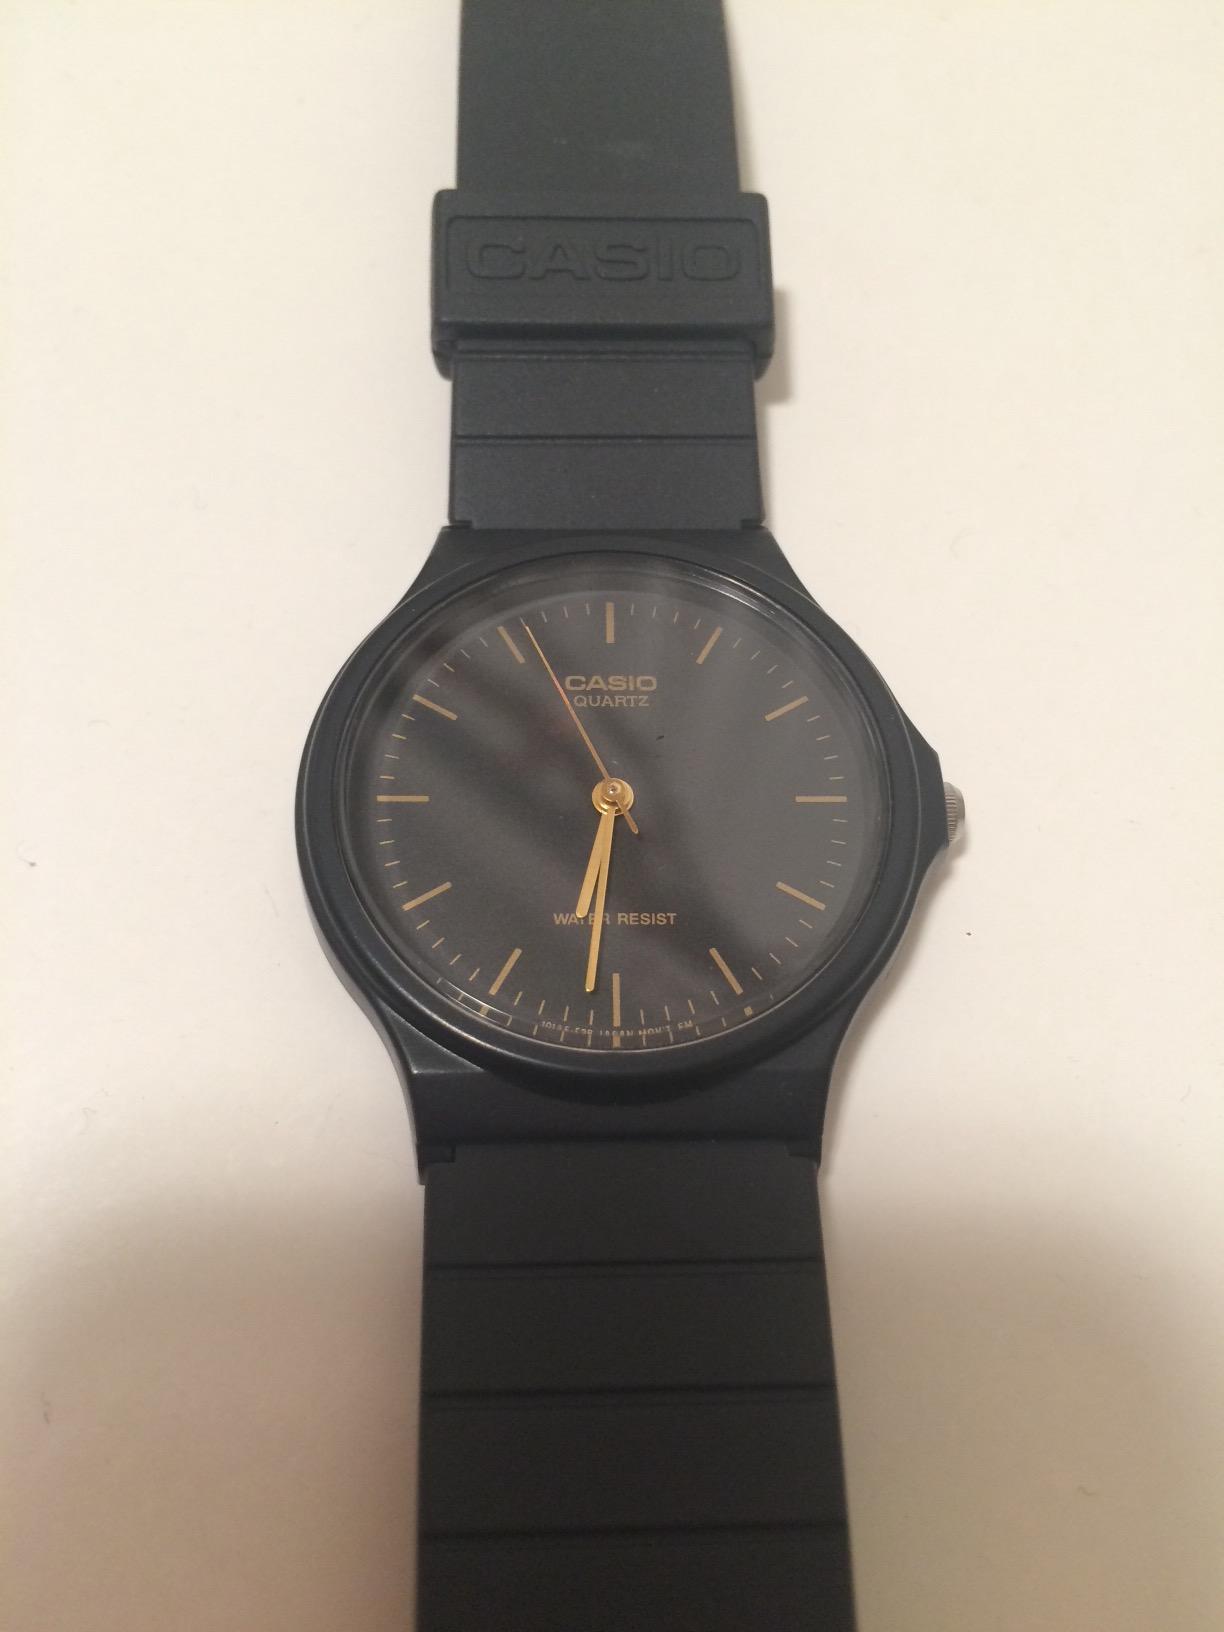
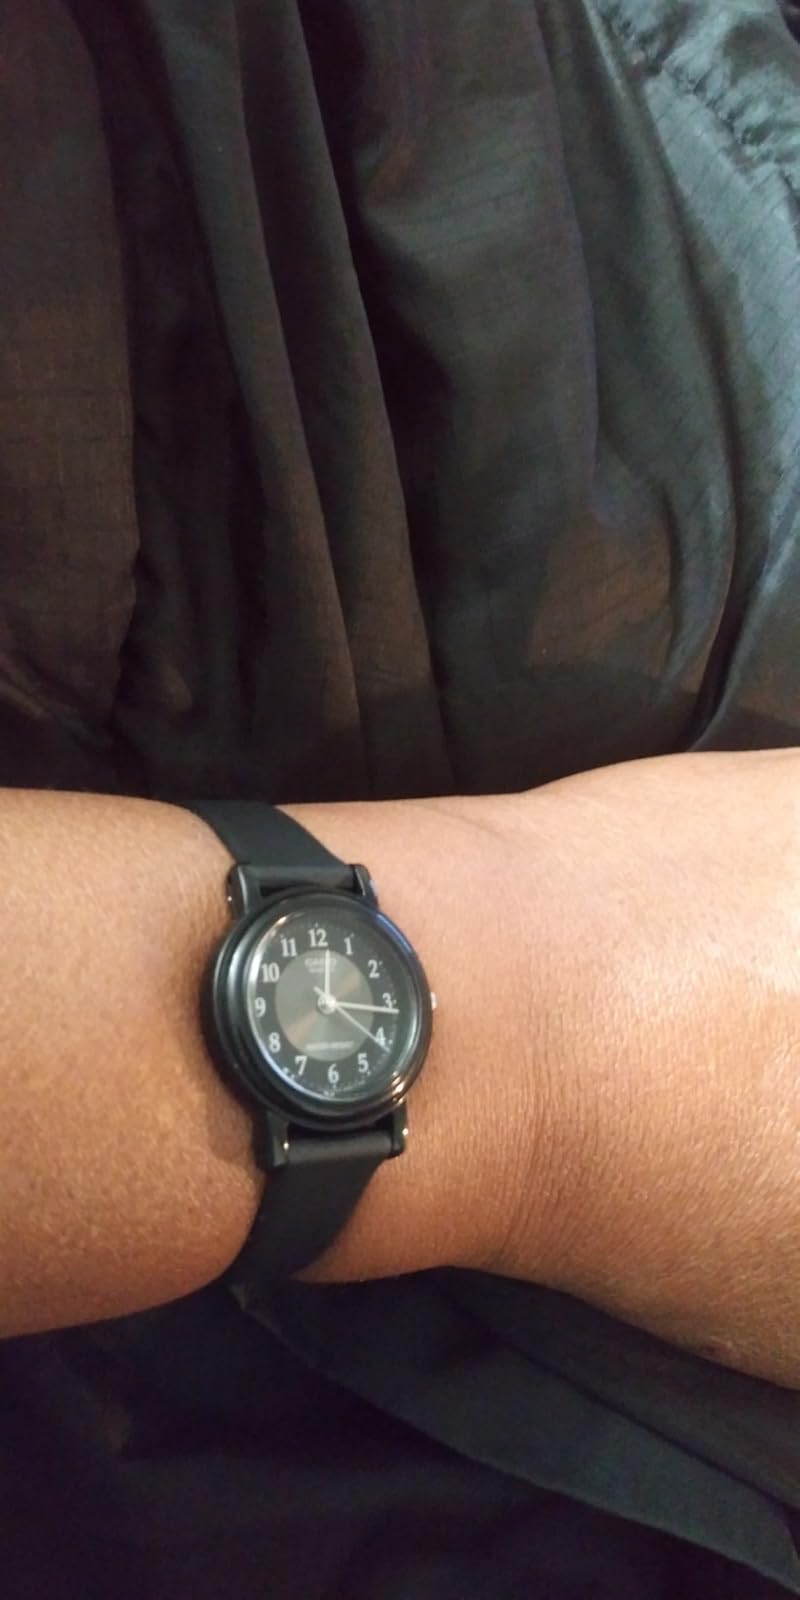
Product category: accessories_watch
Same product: no